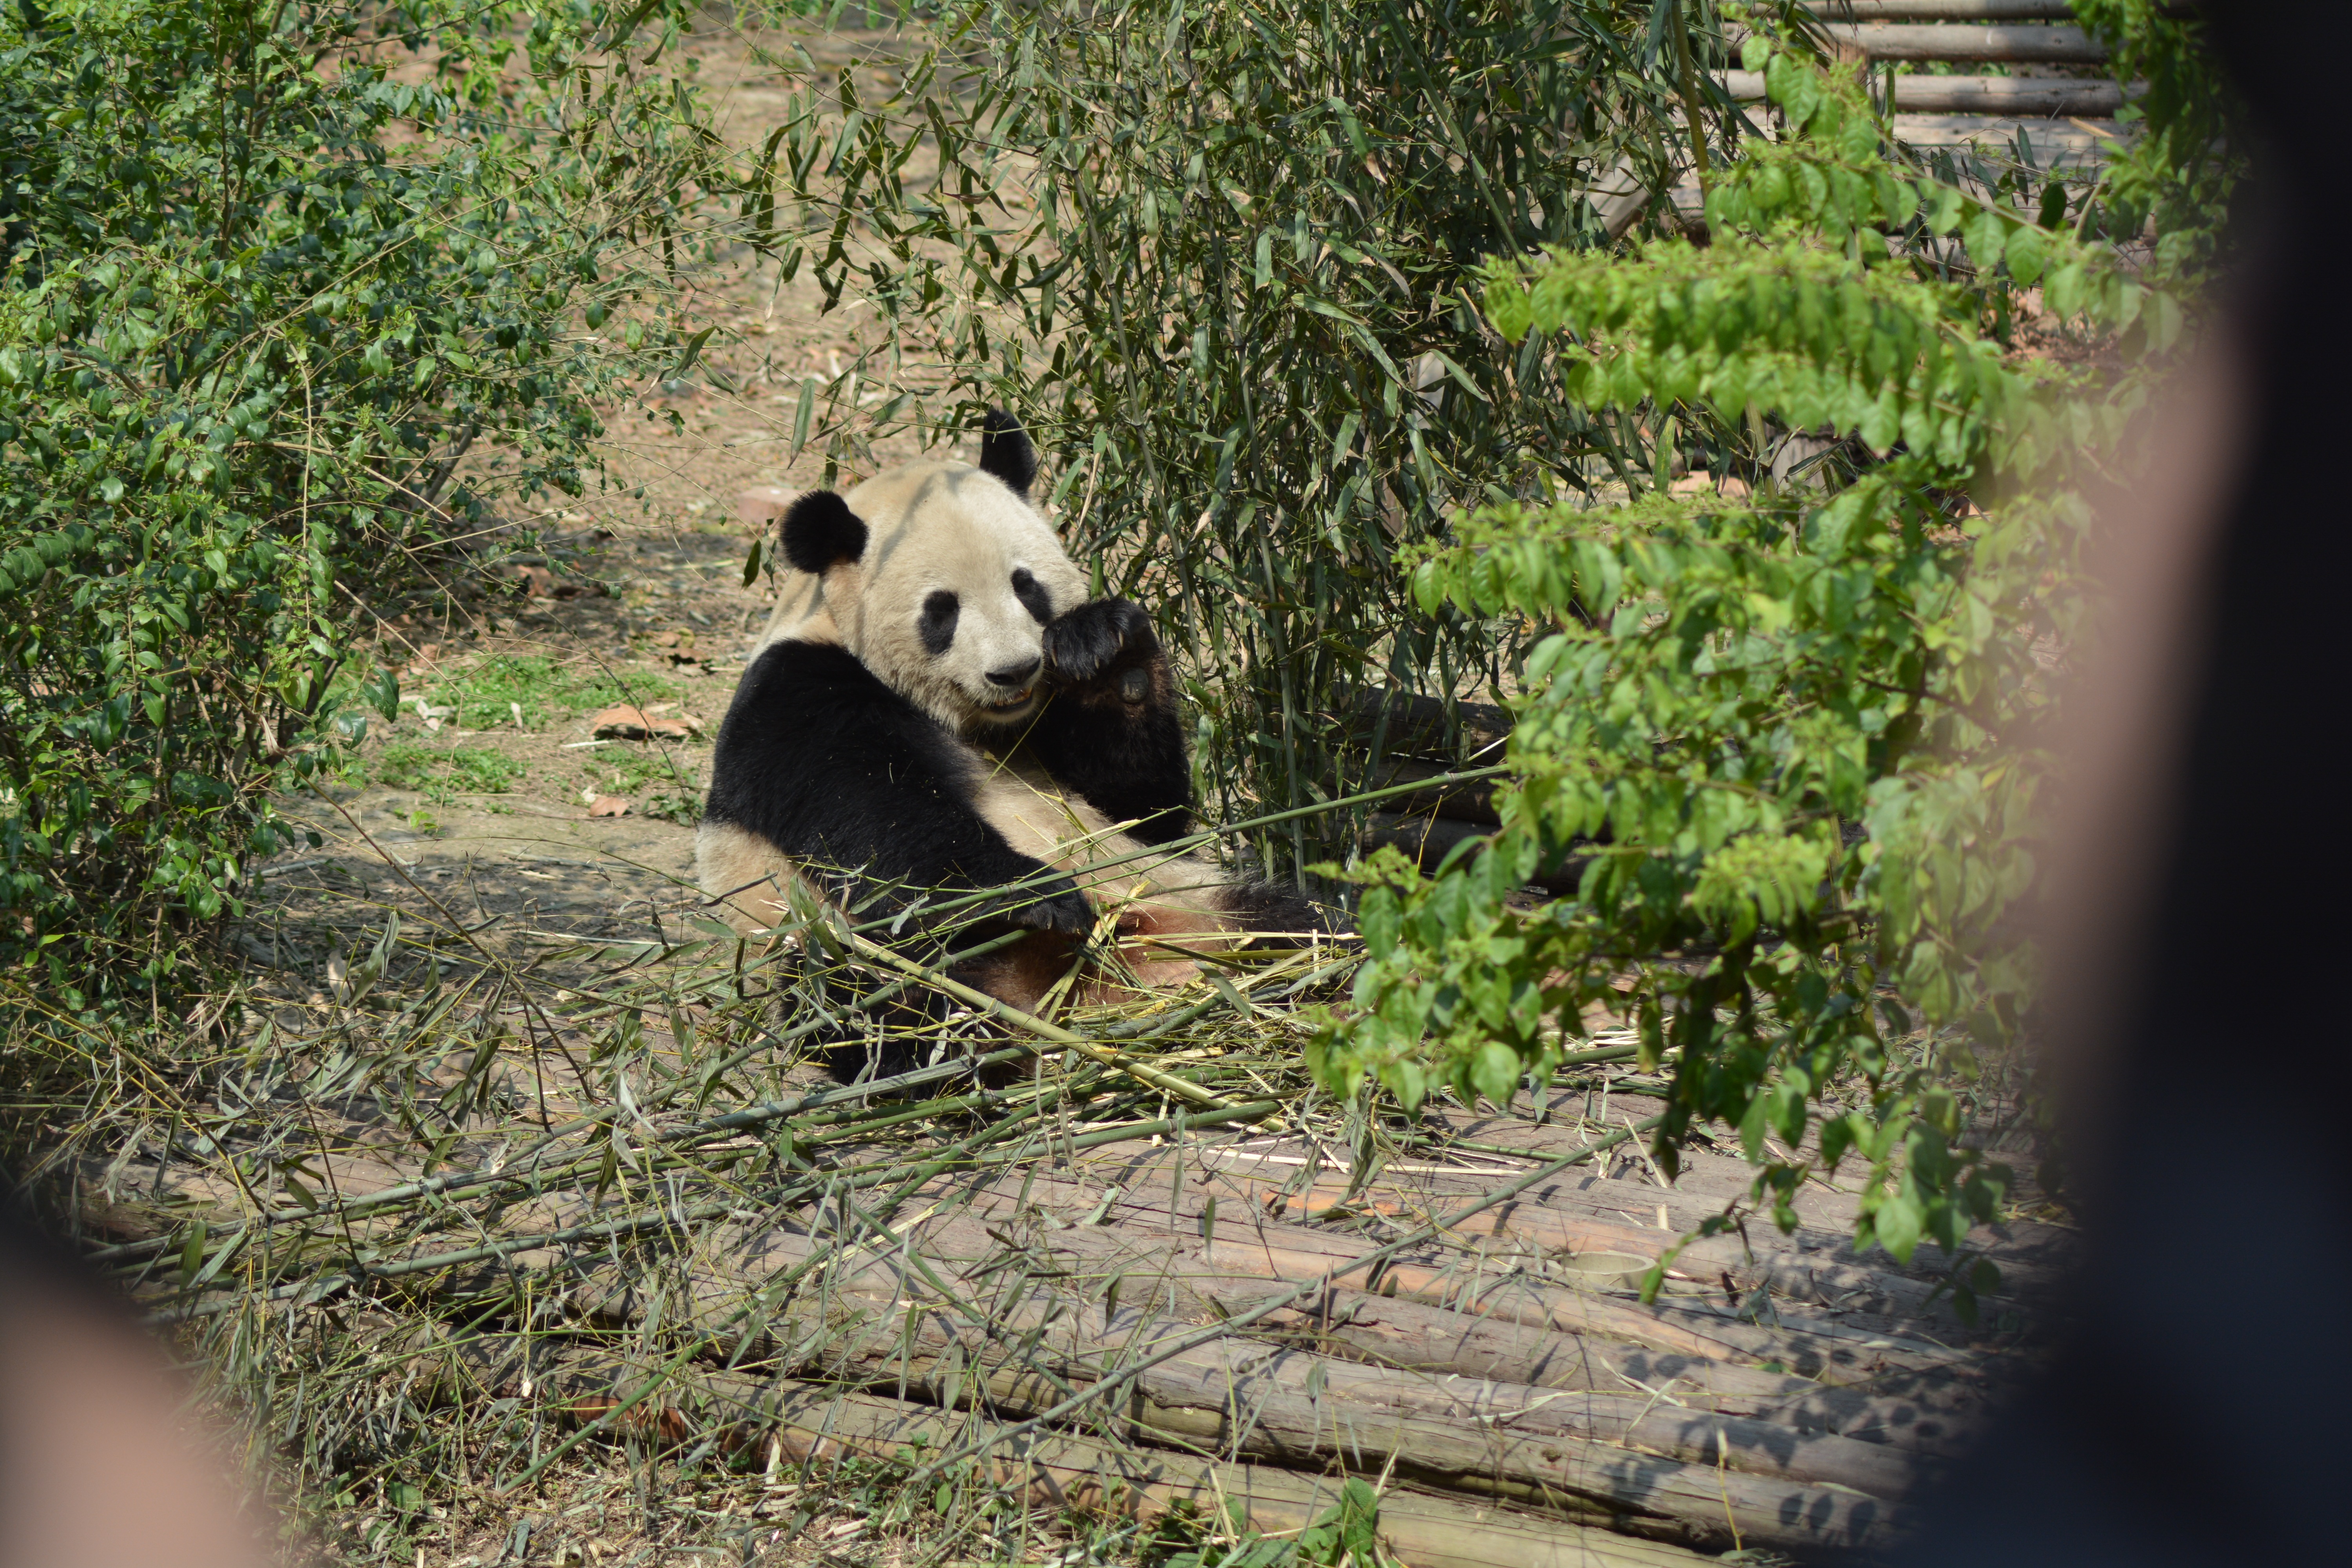
recreation, bear, wildlife, zoo, mammal, fauna, vertebrate, giant panda, outdoor recreation